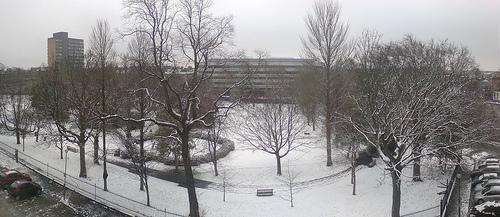
Weather: snow or frosty